Martijn Nuijens

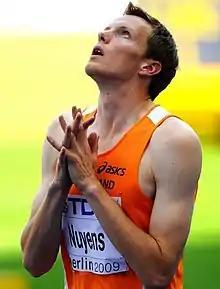
Nuijens at the 2009 World Championships in Athletics

Martijn Nuijens (born 18 November 1983) is a Dutch former track and field athlete who competed in the high jump. He is a three-time Dutch national high jump champion, having won in 2007, 2009 and 2010. His was a member of the Phanos track club. He is 1.94 m tall. His personal best for the event is set in 2009.